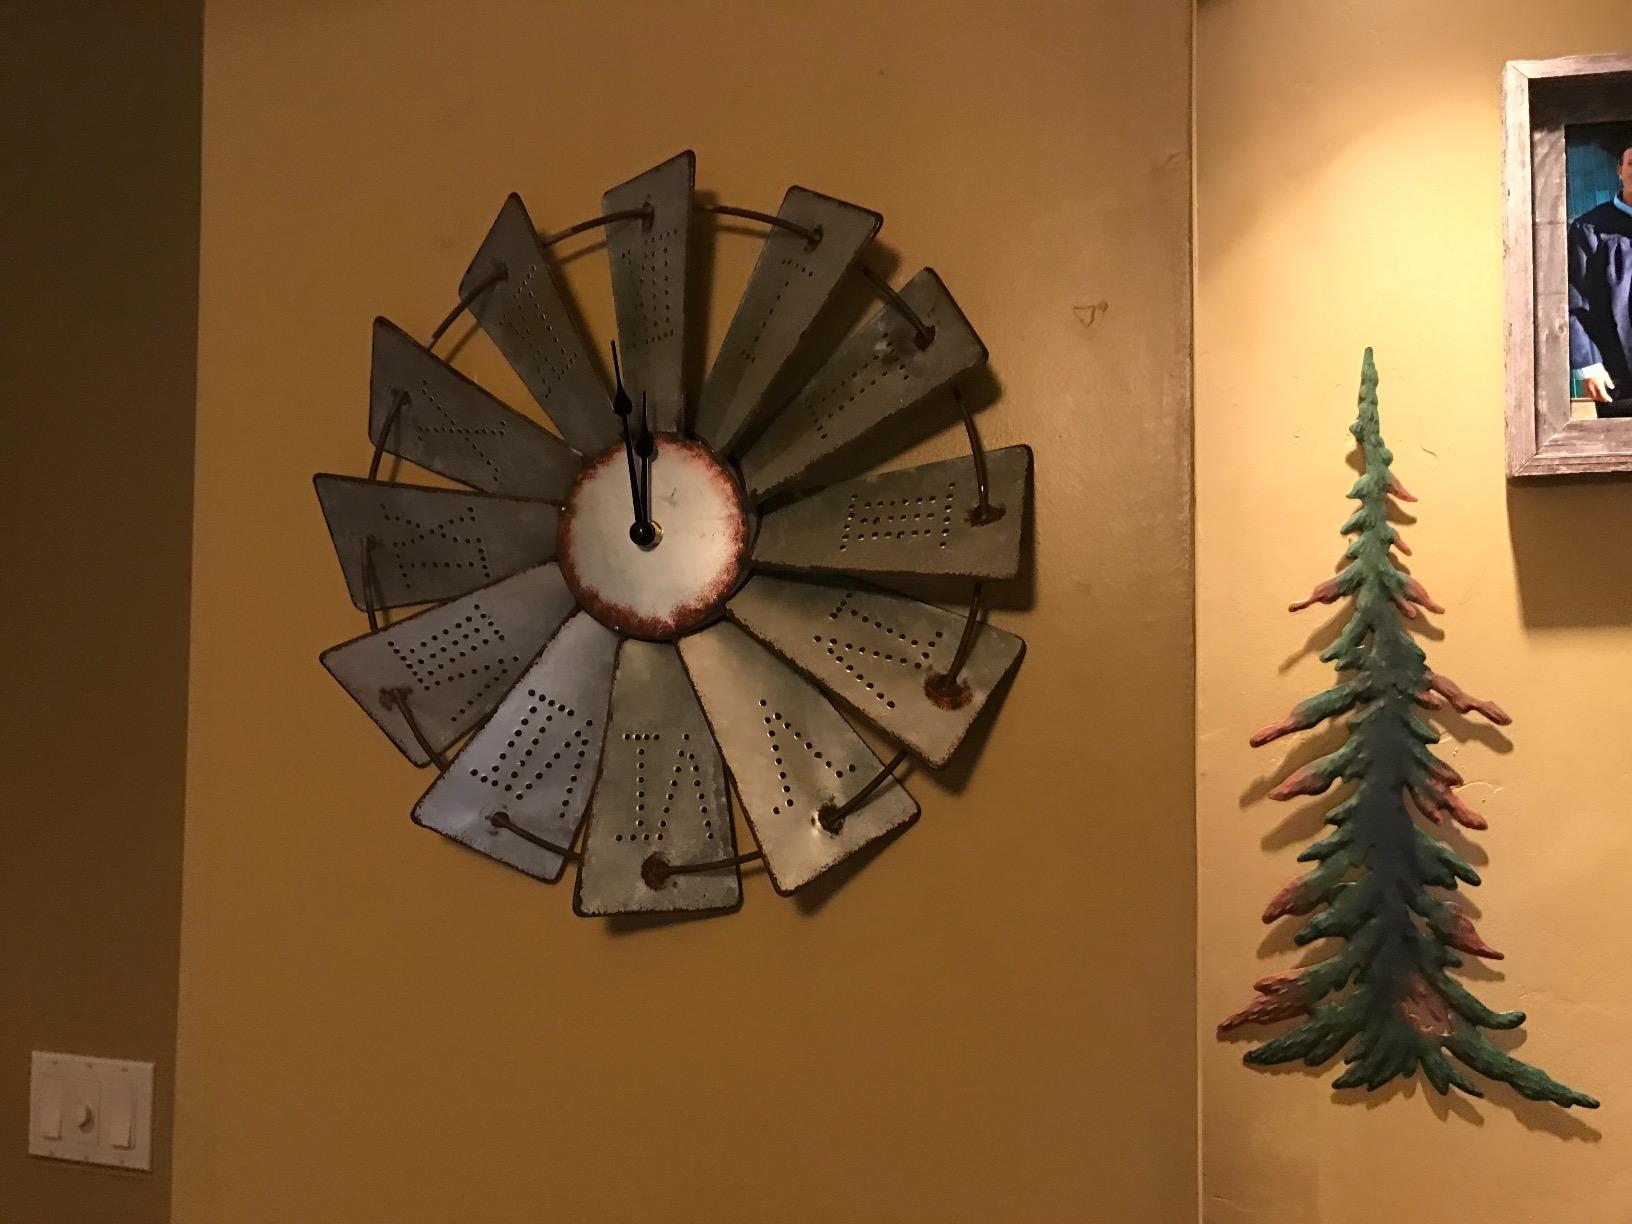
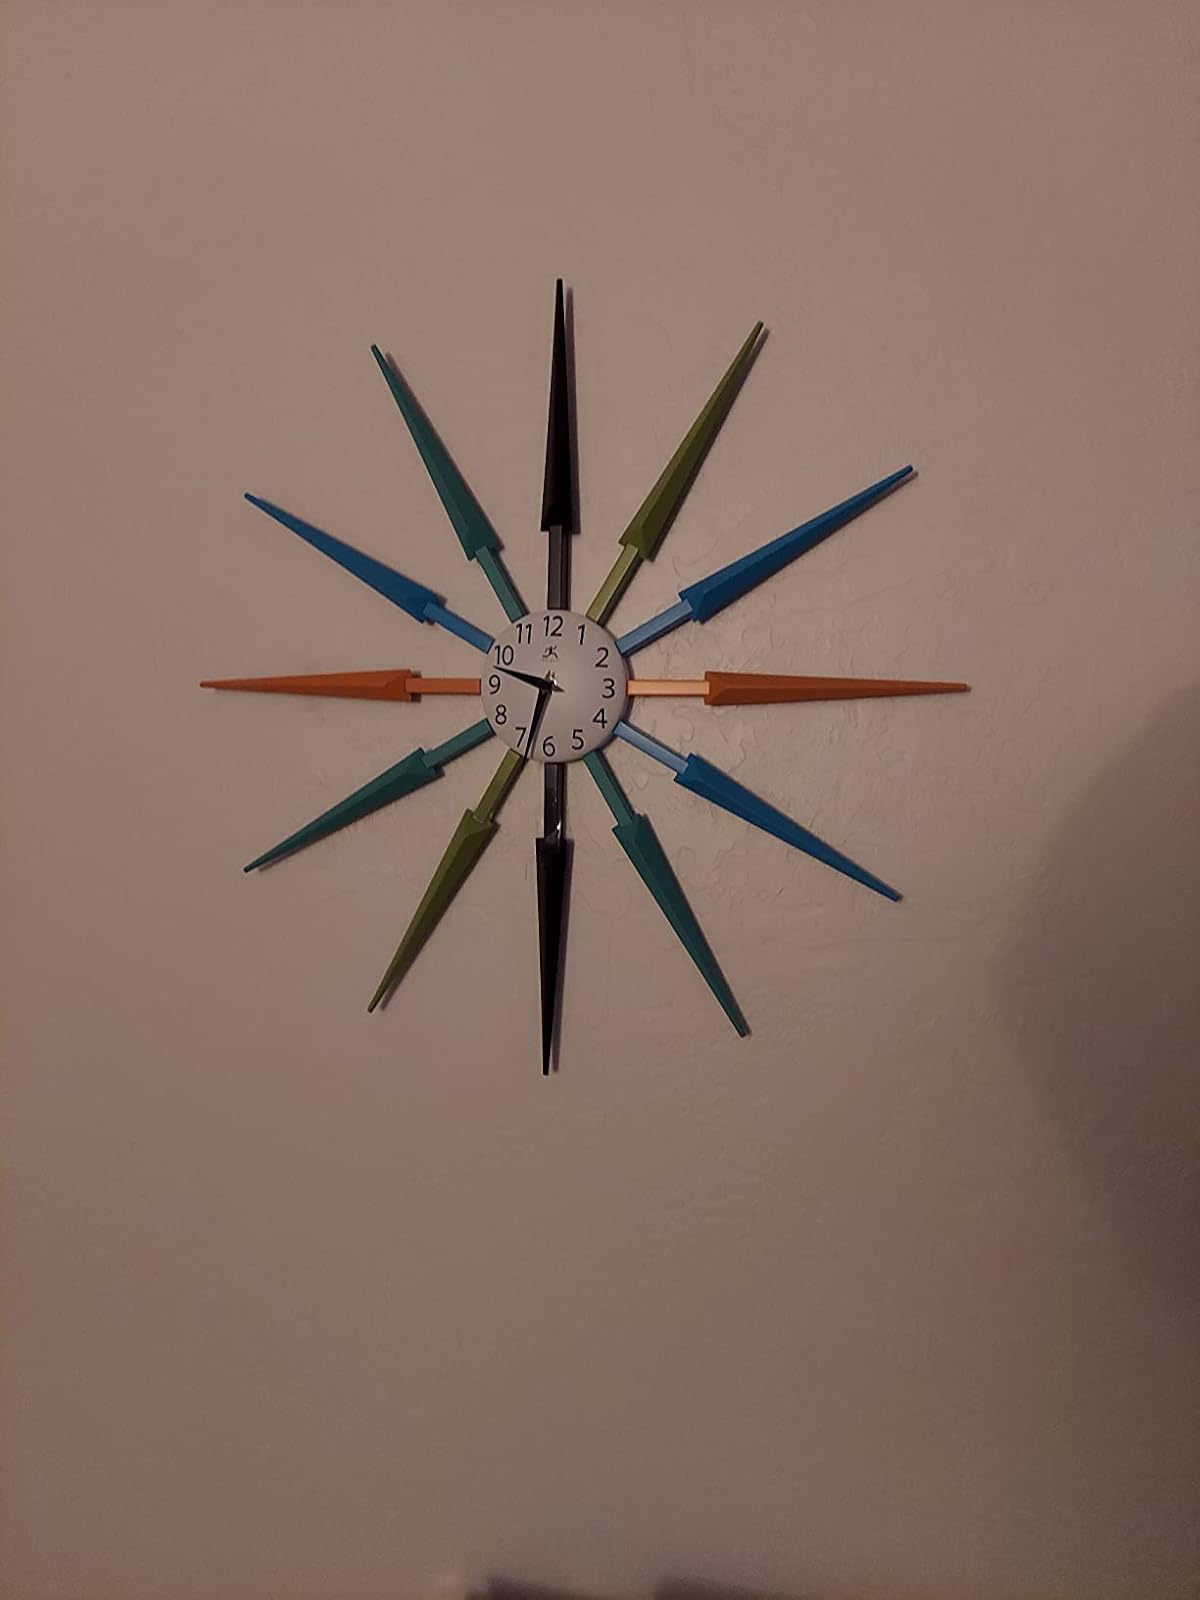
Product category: clock
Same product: no